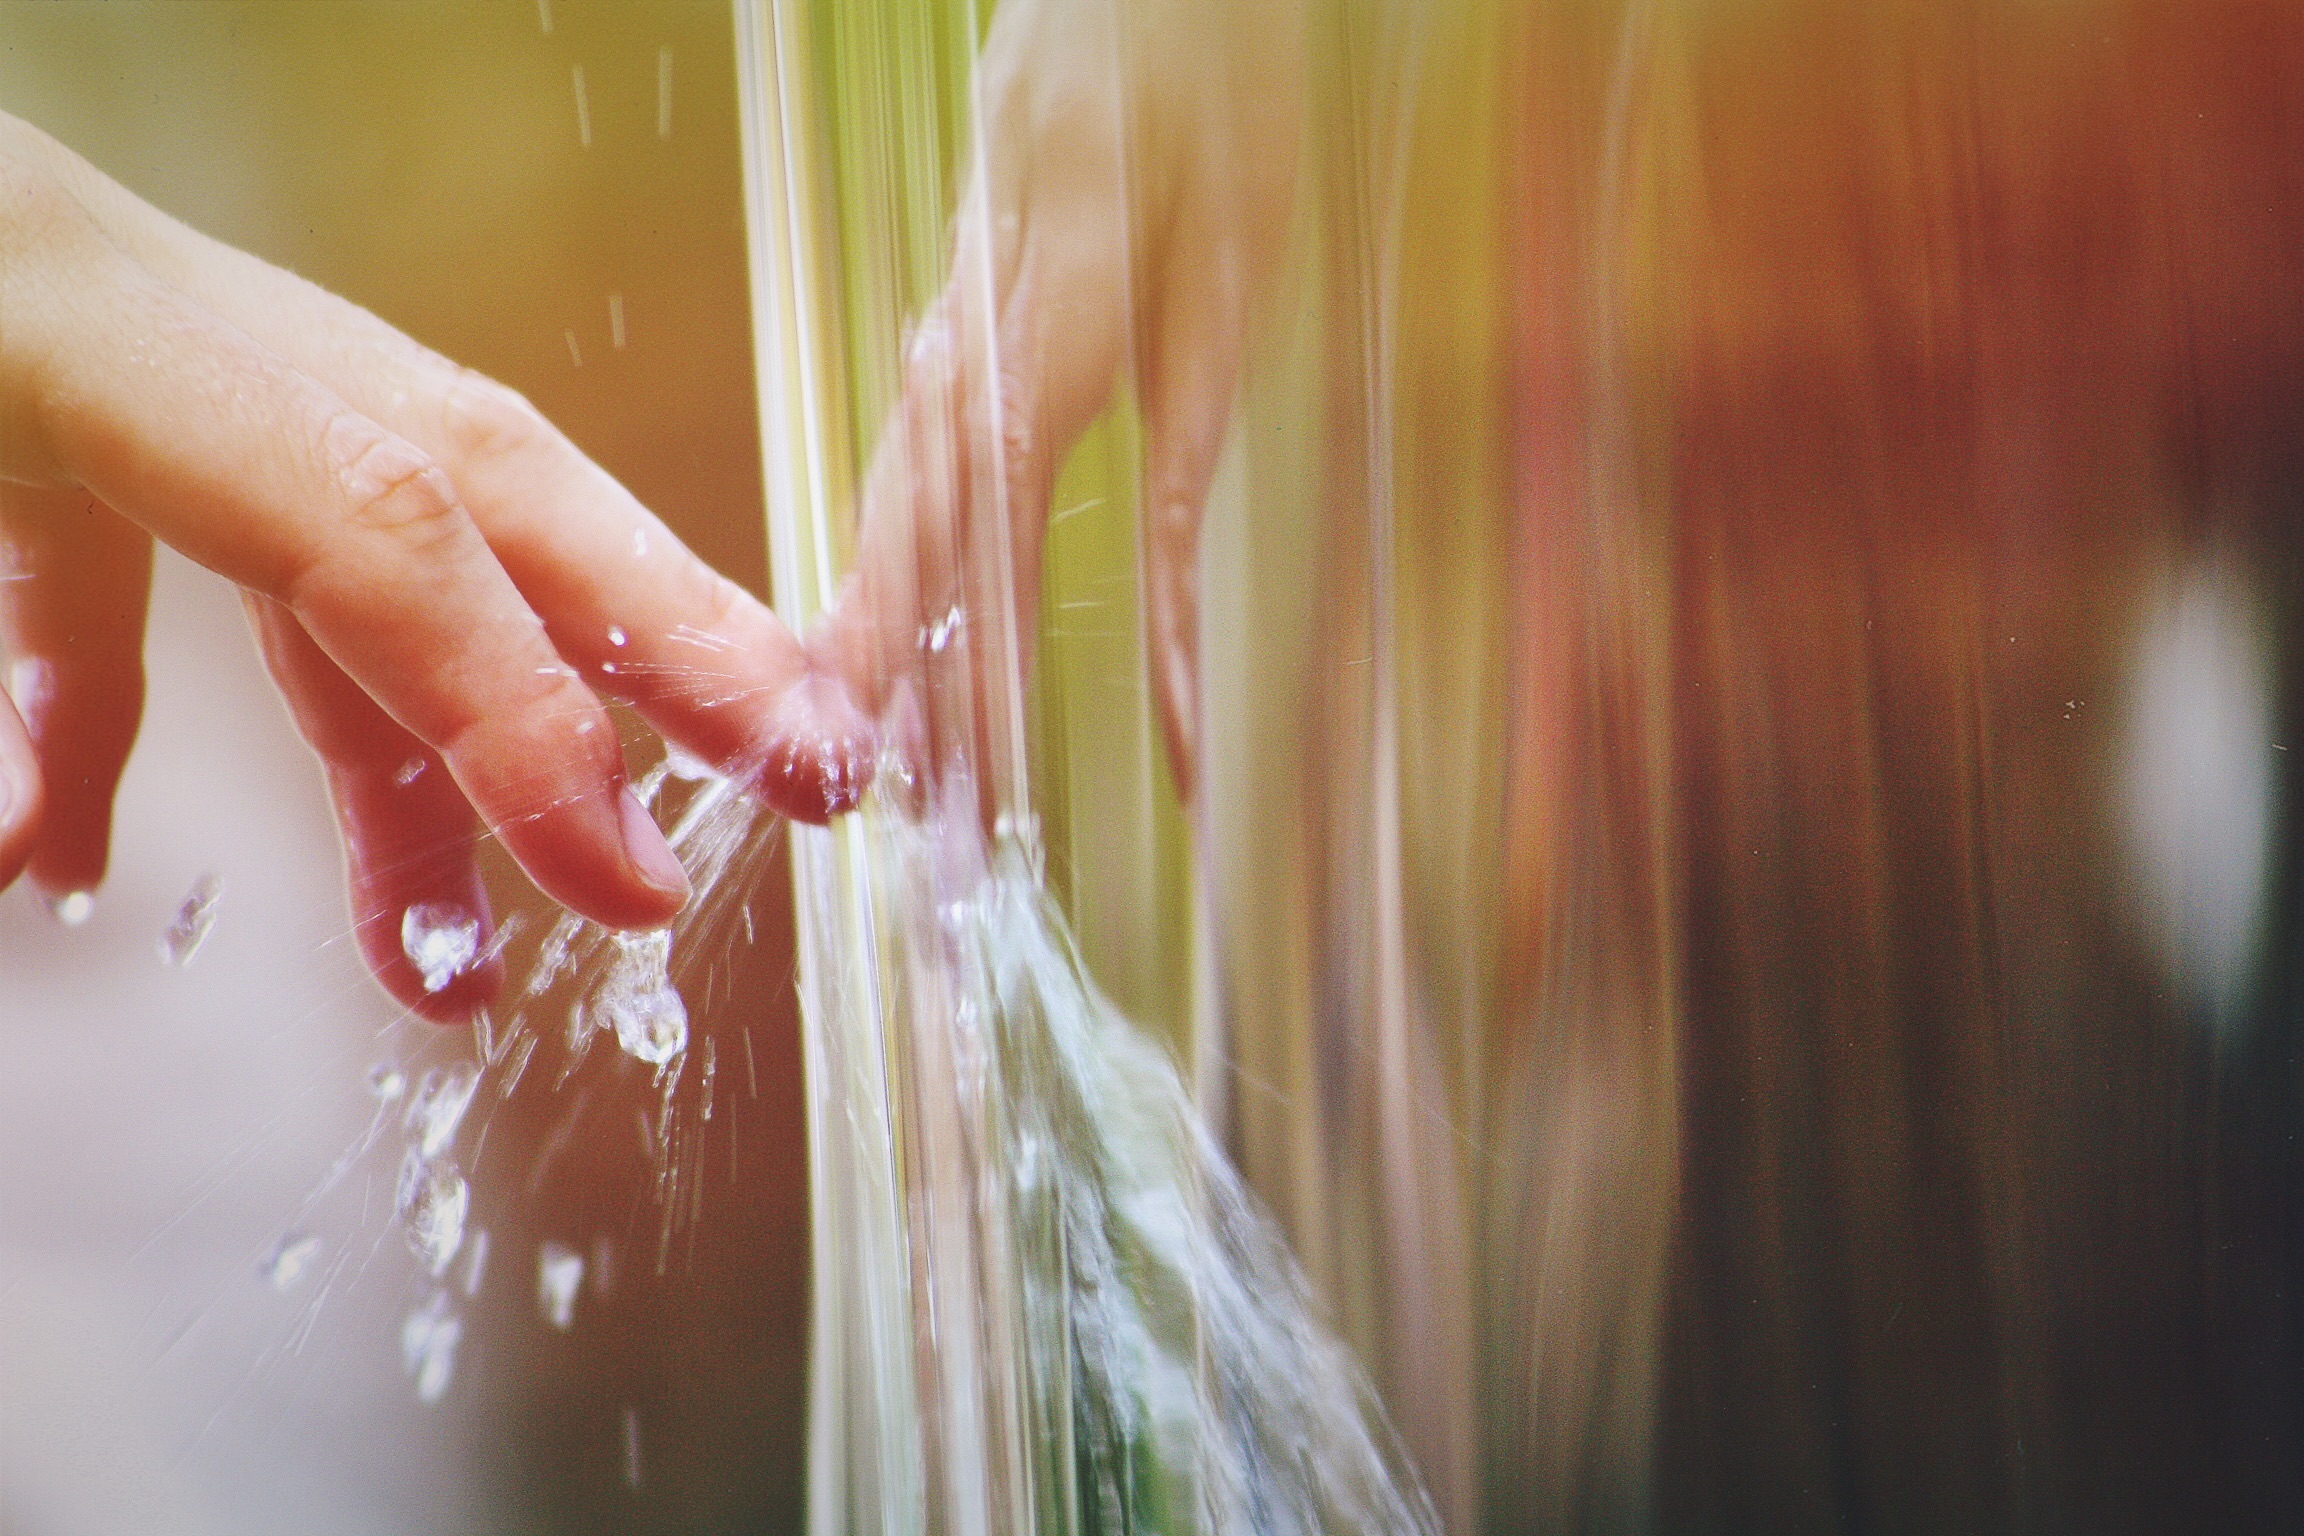
hand, person, girl, photography, sunlight, morning, flower, green, color, close up, dress, eye, skin, beauty, organ, sweetness, macro photography, flavor, sense, grass family, human action